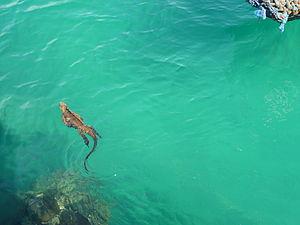
Amblyrhynchus cristatus, l'Iguane marin des Galapagos, unique représentant du genre Amblyrhynchus, est une espèce de sauriens de la famille des Iguanidae.
Les Iguanidae forment une famille de sauriens. Elle a été créée par Nicolaus Michael Oppel en 1811. Les espèces de cette famille sont appelées Iguanes.